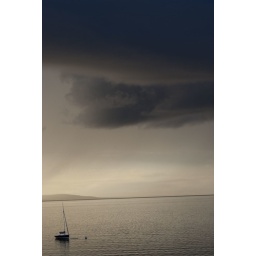
lake champlain vermont in front of my house